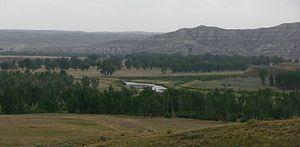
Le massacre de la Powder River eut lieu le 17 août 1865 au cours de l'expédition de la Powder River. À cette occasion, des soldats américains et des éclaireurs pawnees attaquèrent 24 Cheyennes. L'attaque se produisit près de la Powder River dans le Territoire du Dakota, dans l'actuel comté de Johnson au Wyoming.
Le Powder River Country est le Bassin de la Rivière Powder dans la région des Grandes Plaines du nord-est du Wyoming, États-Unis. La région est définie comme celle entre les Bighorn Mountains et les Black Hills, dans la zone de drainage des rivières de la Powder, de la langue et de Little Bighorn.
L'expédition de la Powder River est une expédition militaire de la United States Army contre les Sioux, Cheyennes et Arapahos dans les Territoires du Montana et du Dakota. Bien que les soldats ont détruit un village arapaho et établi Fort Connor pour protéger les voyageurs sur la piste Bozeman, l'expédition est considérée comme un échec car elle n'a pas réussi à vaincre les Amérindiens et assurer la paix dans la région.